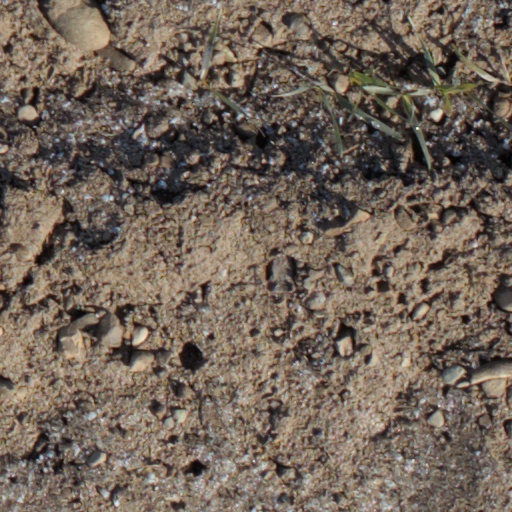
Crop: wheat